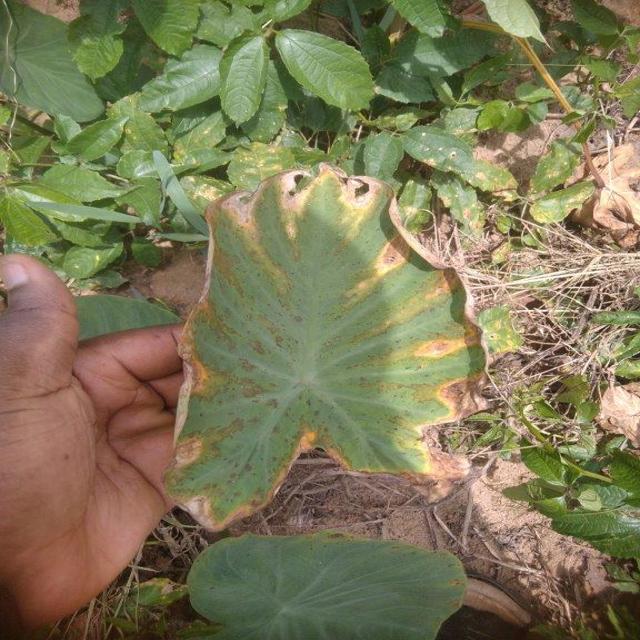
Label: Mid_Blight